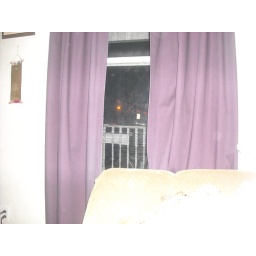
The 3 little red lights in the middle of the window are the fire station next door.